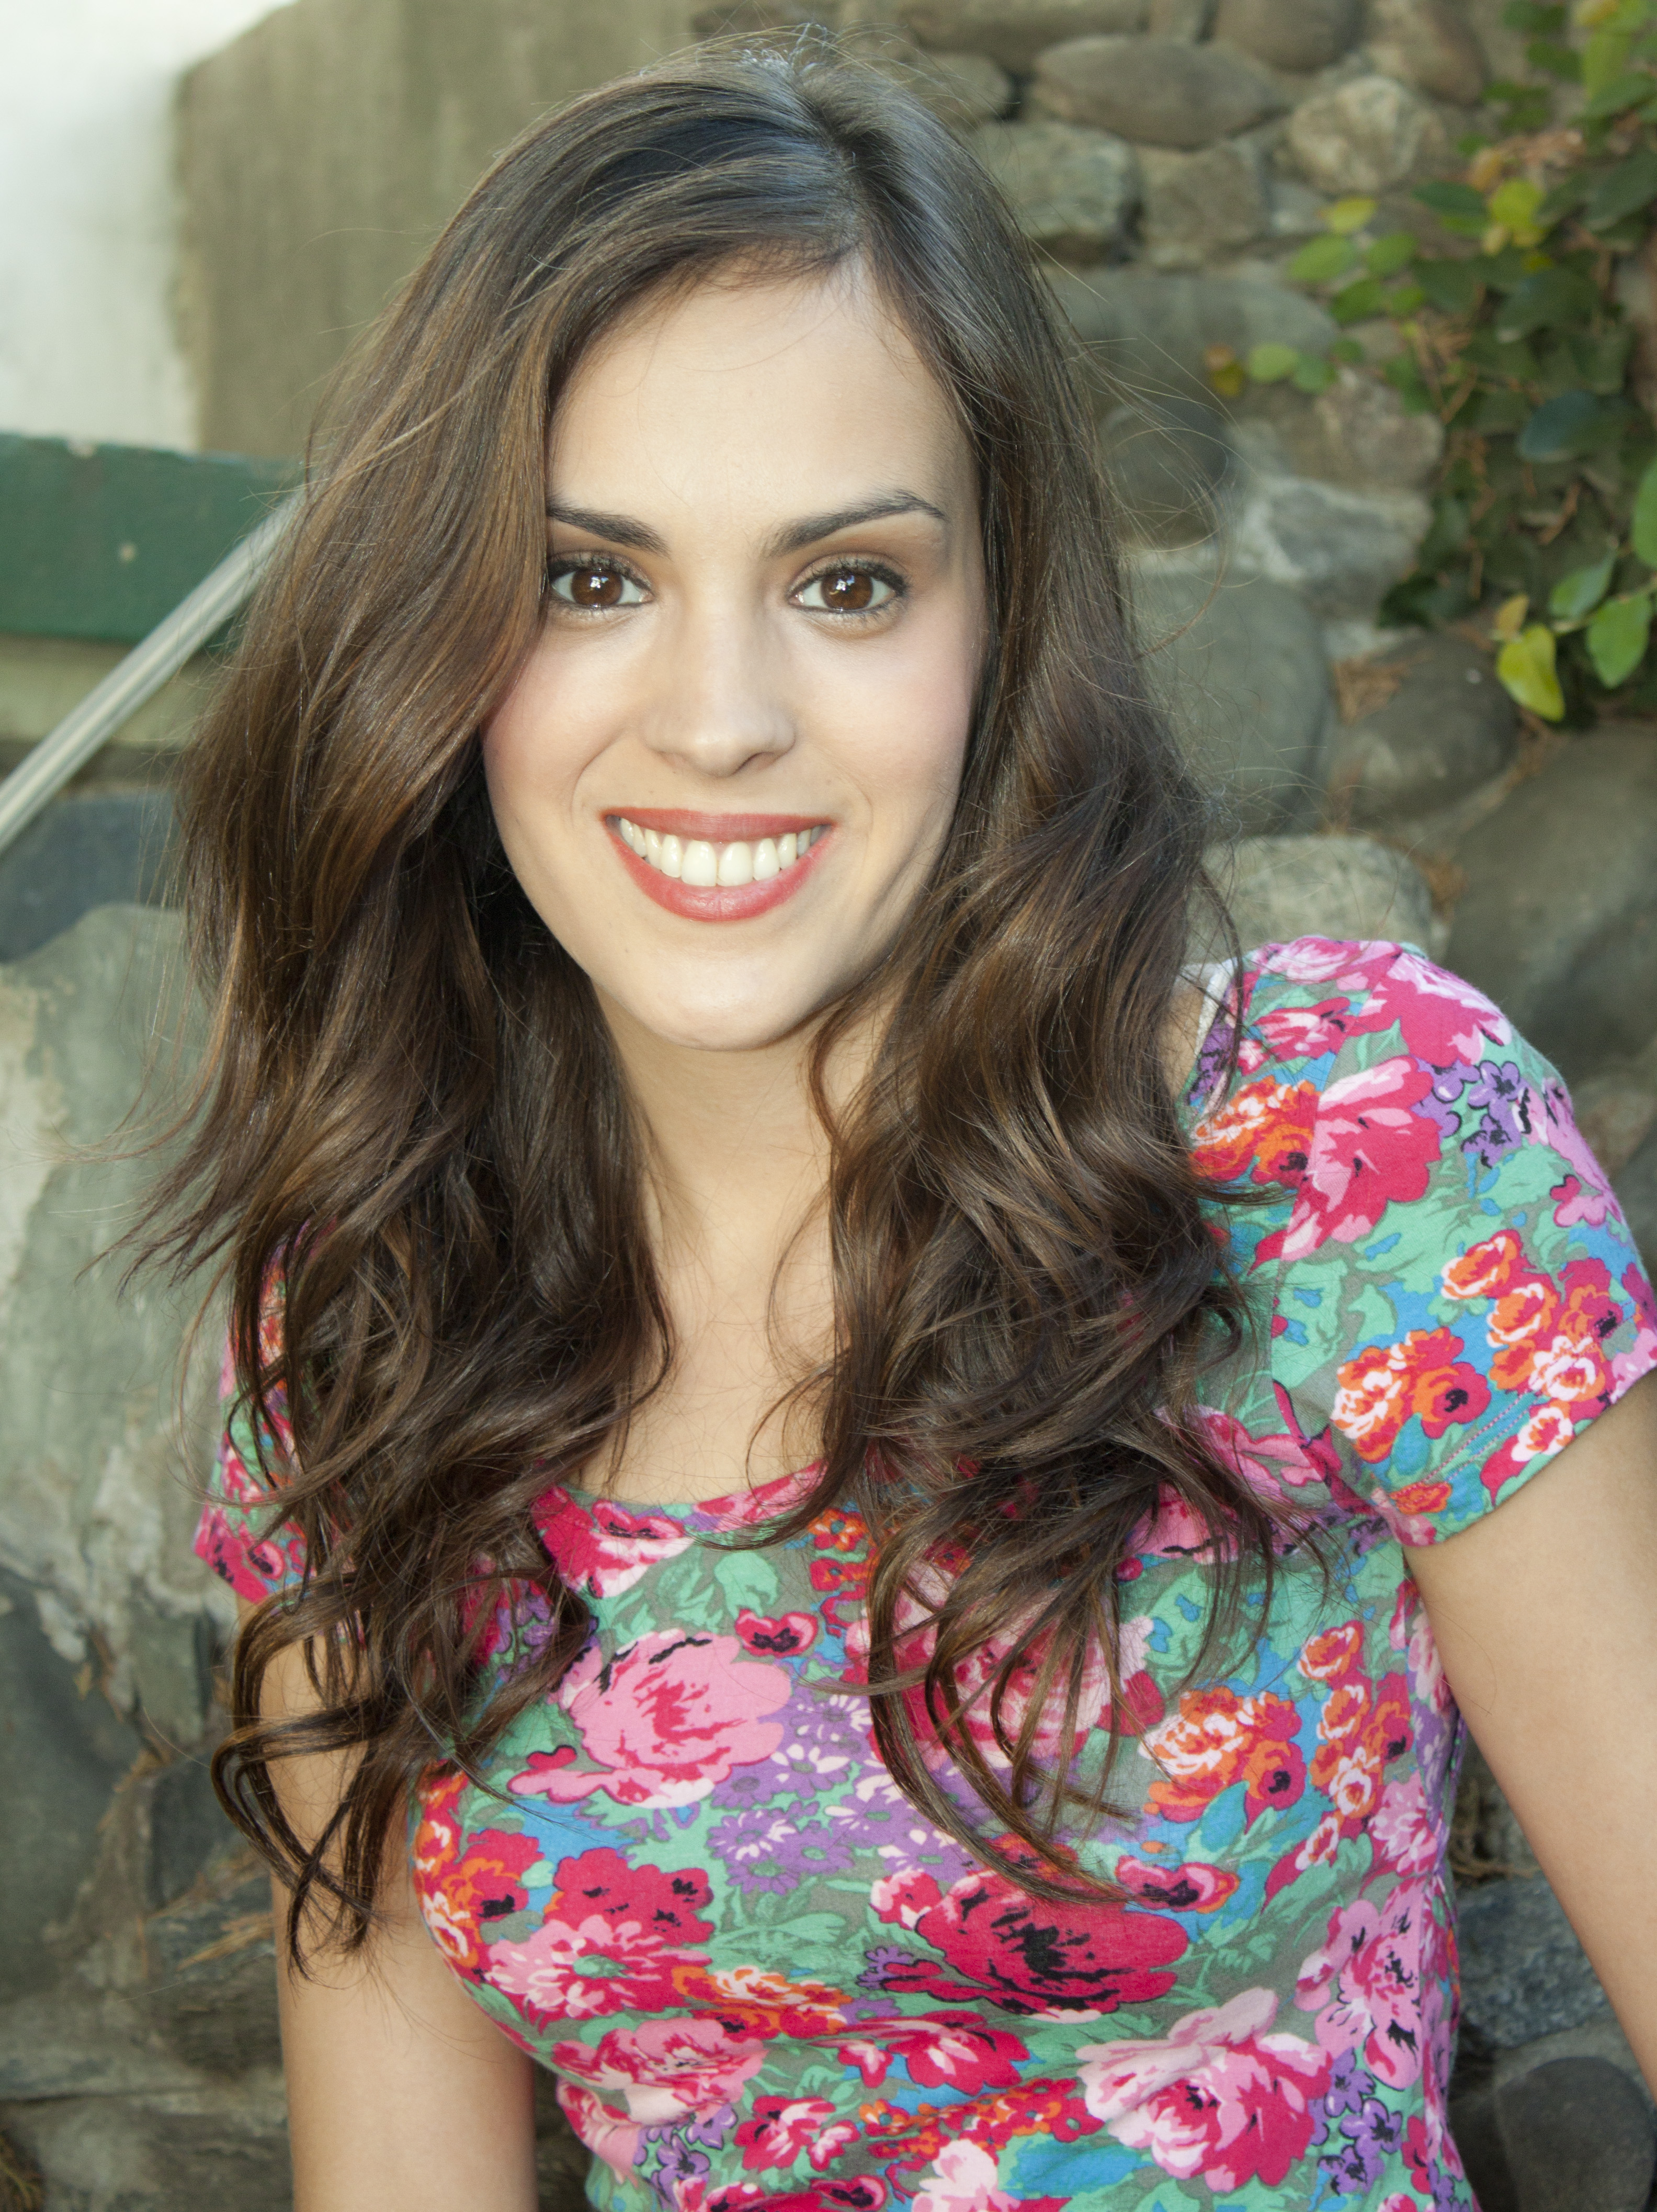
book, person, girl, hair, photography, portrait, model, fashion, lady, pink, facial expression, lip, hairstyle, smile, long hair, human body, black hair, face, dress, eye, head, skin, beauty, portaits, db, abdomen, photo shoot, brown hair, portrait photography